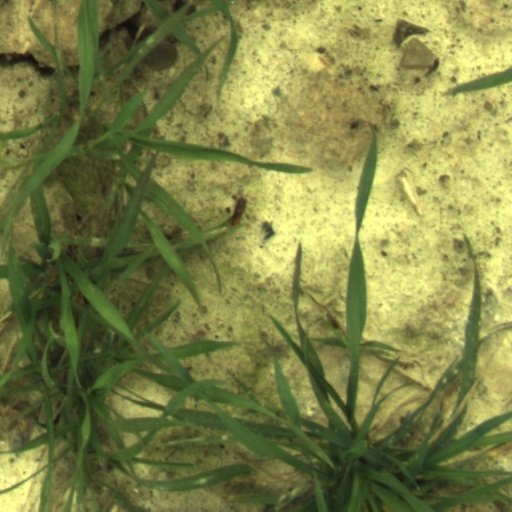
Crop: wheat